Erebuni District

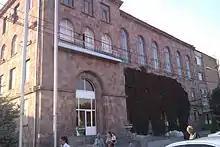
Erebuni District administration

Erebuni is a highly industrialized district within Yerevan with many large factories. However, the district is mainly home to low-income residents of Yerevan.